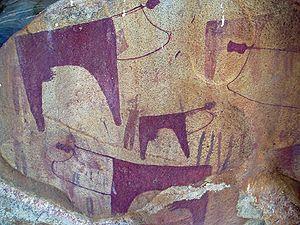
Laas Geel, ou Laas Gaal, parfois écrit Las Geel, est un ensemble d'abris sous roches ornés datant du Néolithique. Ils sont situés à mi-chemin entre Hargeisa et Berbera, au Somaliland. Ce site préhistorique, dont les peintures seraient vieilles de 5 000 à 4 000 ans, est le plus important foyer d'art rupestre de la corne de l'Afrique.
Le Somaliland, en forme longue la république du Somaliland, est un ancien territoire britannique situé dans la Corne de l'Afrique. Son indépendance autoproclamée en 1991 par rapport à la Somalie et sa Constitution du 30 avril 2000 ne sont pas reconnues par la communauté internationale. Il est revendiqué comme un État de la République fédérale de Somalie depuis la modification des entités territoriales de 2016.